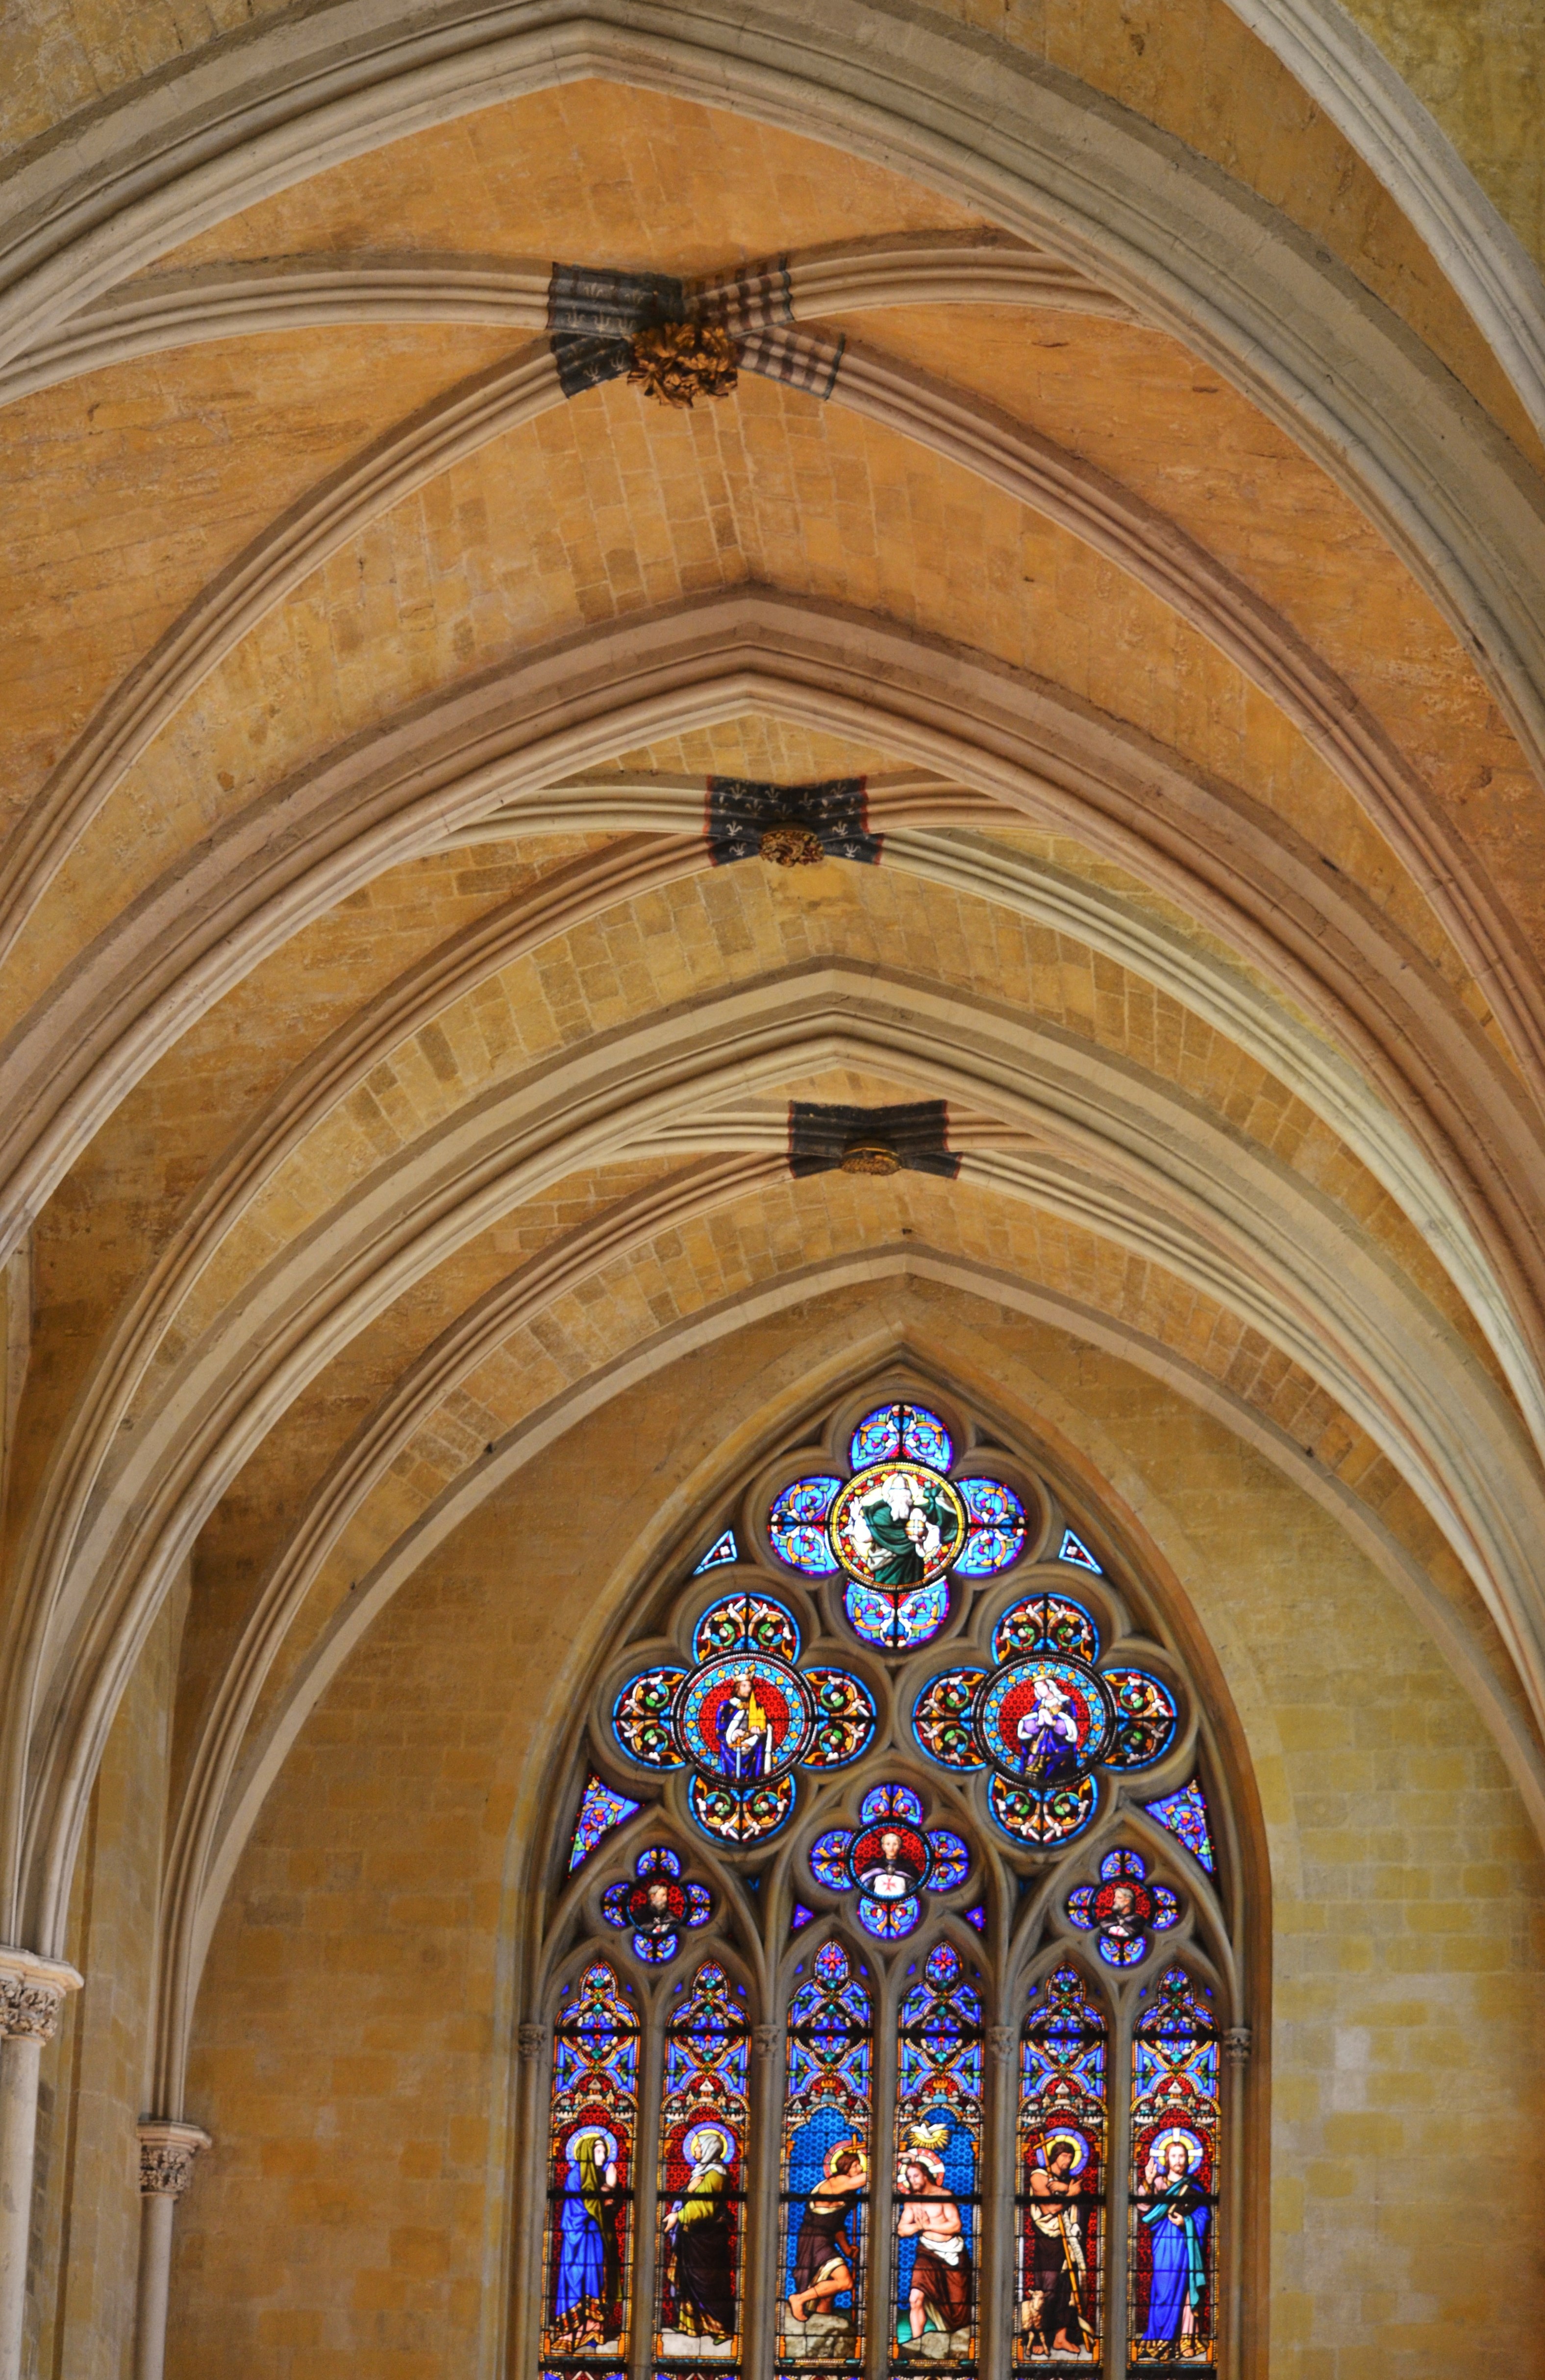
architecture, window, glass, building, arch, facade, church, cathedral, chapel, place of worship, monastery, symmetry, arc, vault, basilica, stained glass window, gothic architecture